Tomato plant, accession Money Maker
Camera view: tilt-top (135 deg); turntable rotation: 180 degrees
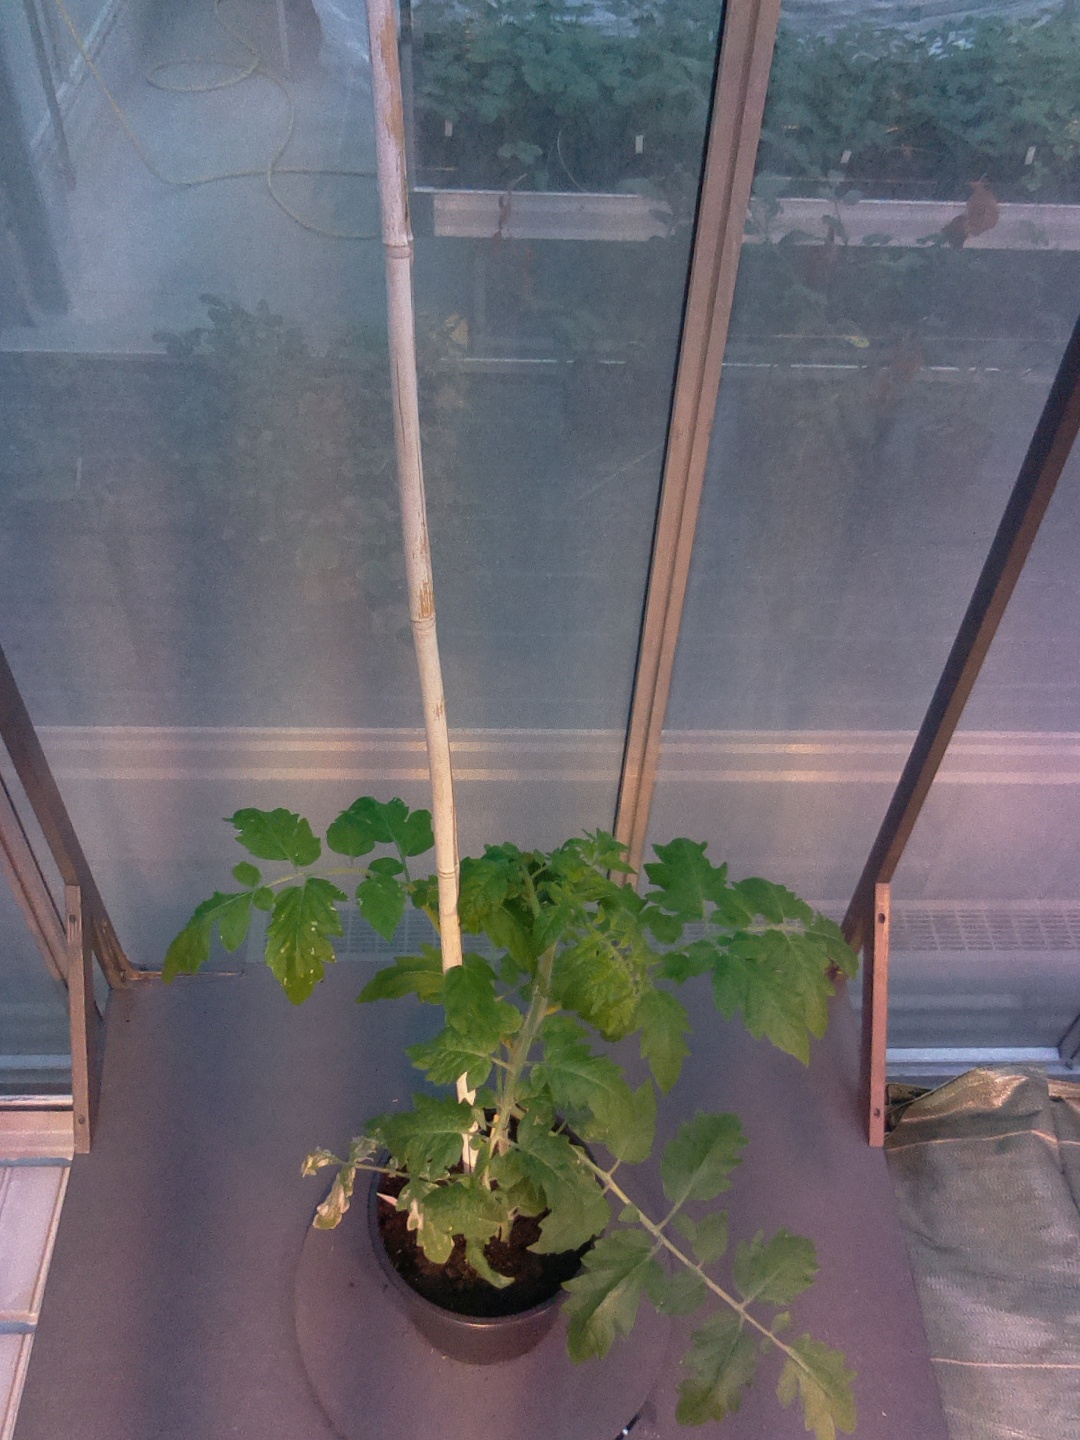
BBCH growth stage 14: 8 of true leaves visible